1 vs. 100 (2009 video game)

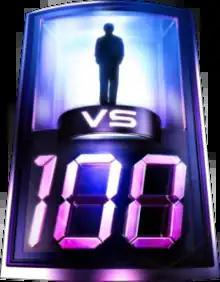

1 vs. 100 was a massively multiplayer online game show video game developed and published by Microsoft Game Studios for Xbox 360, and an adaptation of the trivia game show of the same name.